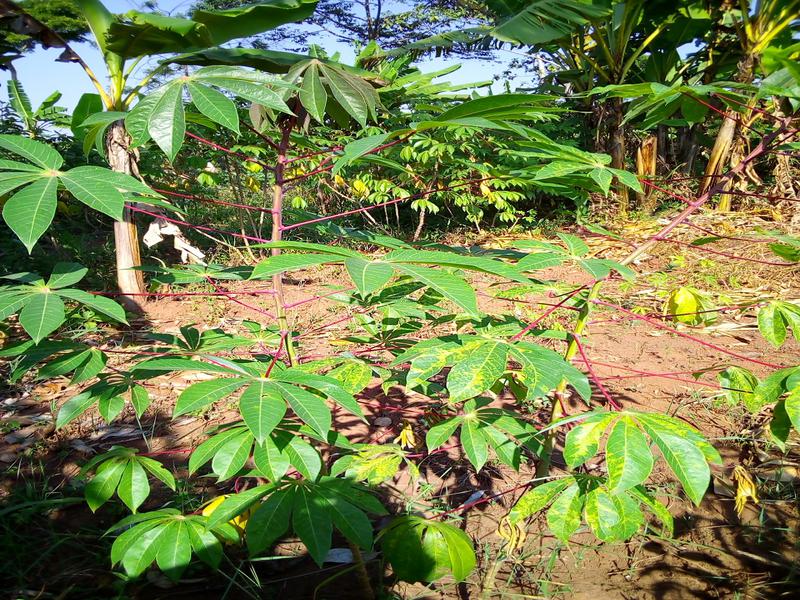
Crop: cassava
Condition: healthy